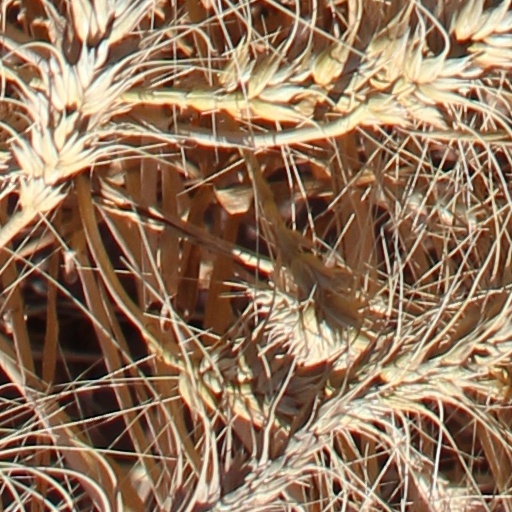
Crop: wheat